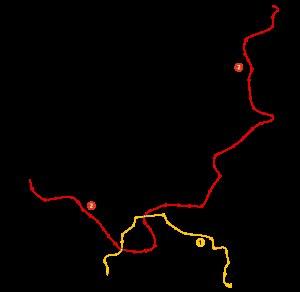
Le métro de Lille Métropole est un système de transport en commun en site propre desservant Lille et son agglomération, dans le département français du Nord. Il a la particularité d'être le premier métro au monde à utiliser la technologie du véhicule automatique léger, cette technologie étant créée au début des années 1970 au sein de l'Université des sciences et technologies de Lille grâce notamment aux travaux du professeur Robert Gabillard. Le système VAL est ensuite exploité par un consortium mené par Matra qui se charge également des travaux avec le soutien de la communauté urbaine de Lille, alors dirigée par Arthur Notebart. Le métro est finalement inauguré le 25 avril 1983 par le président de la République François Mitterrand.